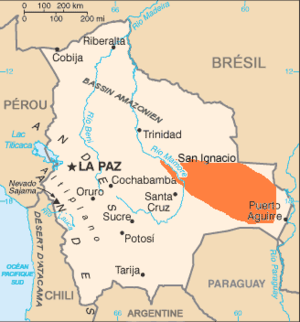
Aire géographique de la langue chiquitano (Bolivie) Modification personnelle (Utilisateur:Croquant) de la carte de la Bolivie provenant du CIA World Factbook - meilleure qualité que son équivalent jpeg. Source WP
Le chiquitano est une langue macro-jê parlée dans la région de Santa Cruz de la Sierra, au sud-est de la Bolivie, et dans quelques municipalités limitrophes au Brésil.